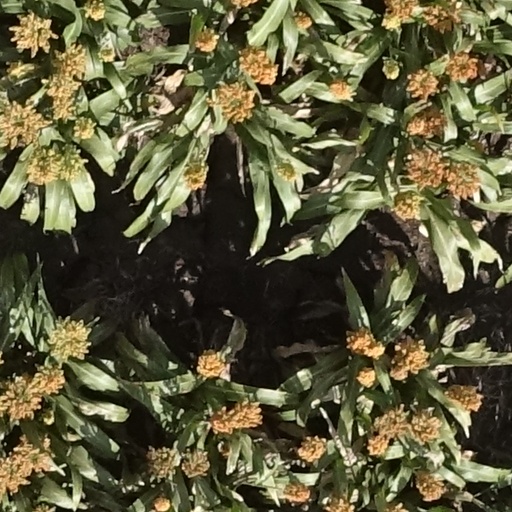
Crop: sorghum